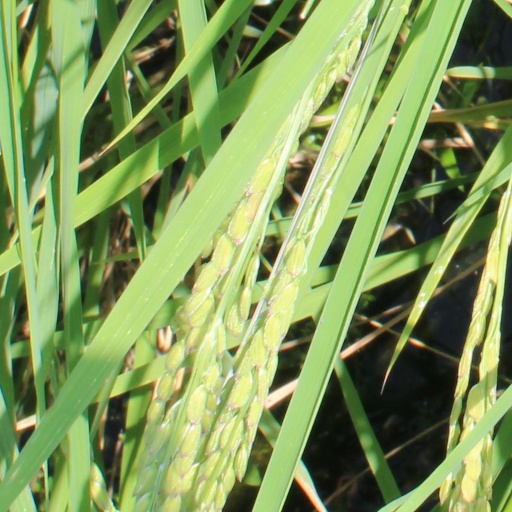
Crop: rice